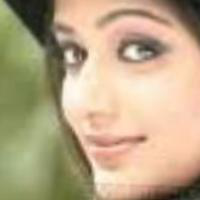
Age group: age 21-30